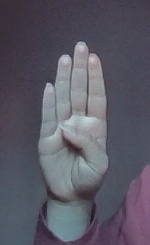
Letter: kaaf